La Tène culture

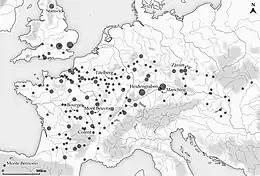
Distribution of fortified oppida

Whether the usage of classical sources means that the whole of La Tène culture can be attributed to a unified Celtic people is difficult to assess; archaeologists have repeatedly concluded that language, material culture, and political affiliation do not necessarily run parallel. Frey (2004) notes that in the 5th century, "burial customs in the Celtic world were not uniform; rather, localised groups had their own beliefs, which, in consequence, also gave rise to distinct artistic expressions".